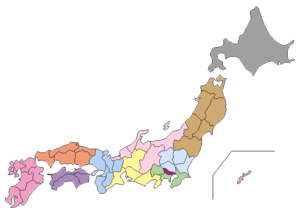
Les élections législatives au Japon déterminent les représentants siégeant à la chambre basse de la Diète du Japon.